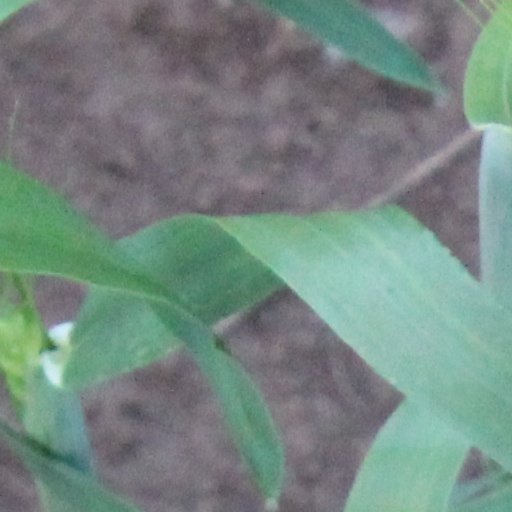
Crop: wheat